List of Janya ragas

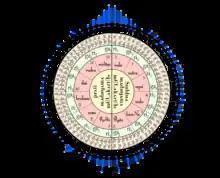
Melakarta Ragas

Janya ragas are Carnatic music ragas derived from the fundamental set of 72 ragas called "Melakarta" ragas, by the permutation and combination of the various ascending and descending notes. The process of deriving "janya ragas" from the parent "melakartas" is complex and leads to an open mathematical possibility of around thirty thousand ragas. Though limited by the necessity of the existence of individual "swaroopas" (unique identities) for the "janya" ragas, a list is never comprehensive or exhaustive. Thus the list below is open to additions or corrections. Moreover, some musicians experiment and use new scales, leading to new "janya" ragas. The 72 "Melakarta" ragas are numbered according to the ancient Indian system for numerical notation — the "Katapayadi system".